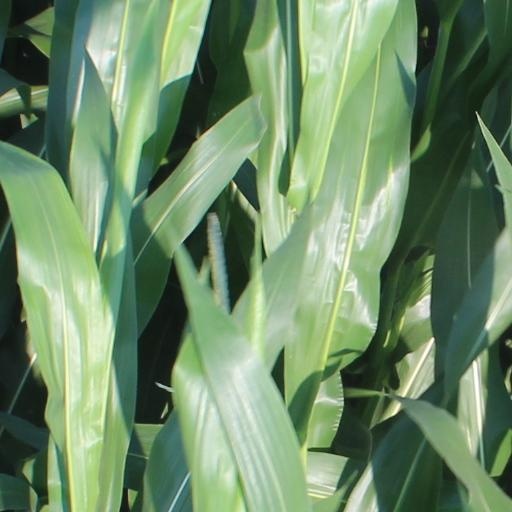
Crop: maize; corn